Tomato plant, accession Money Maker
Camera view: bottom (45 deg); turntable rotation: 240 degrees
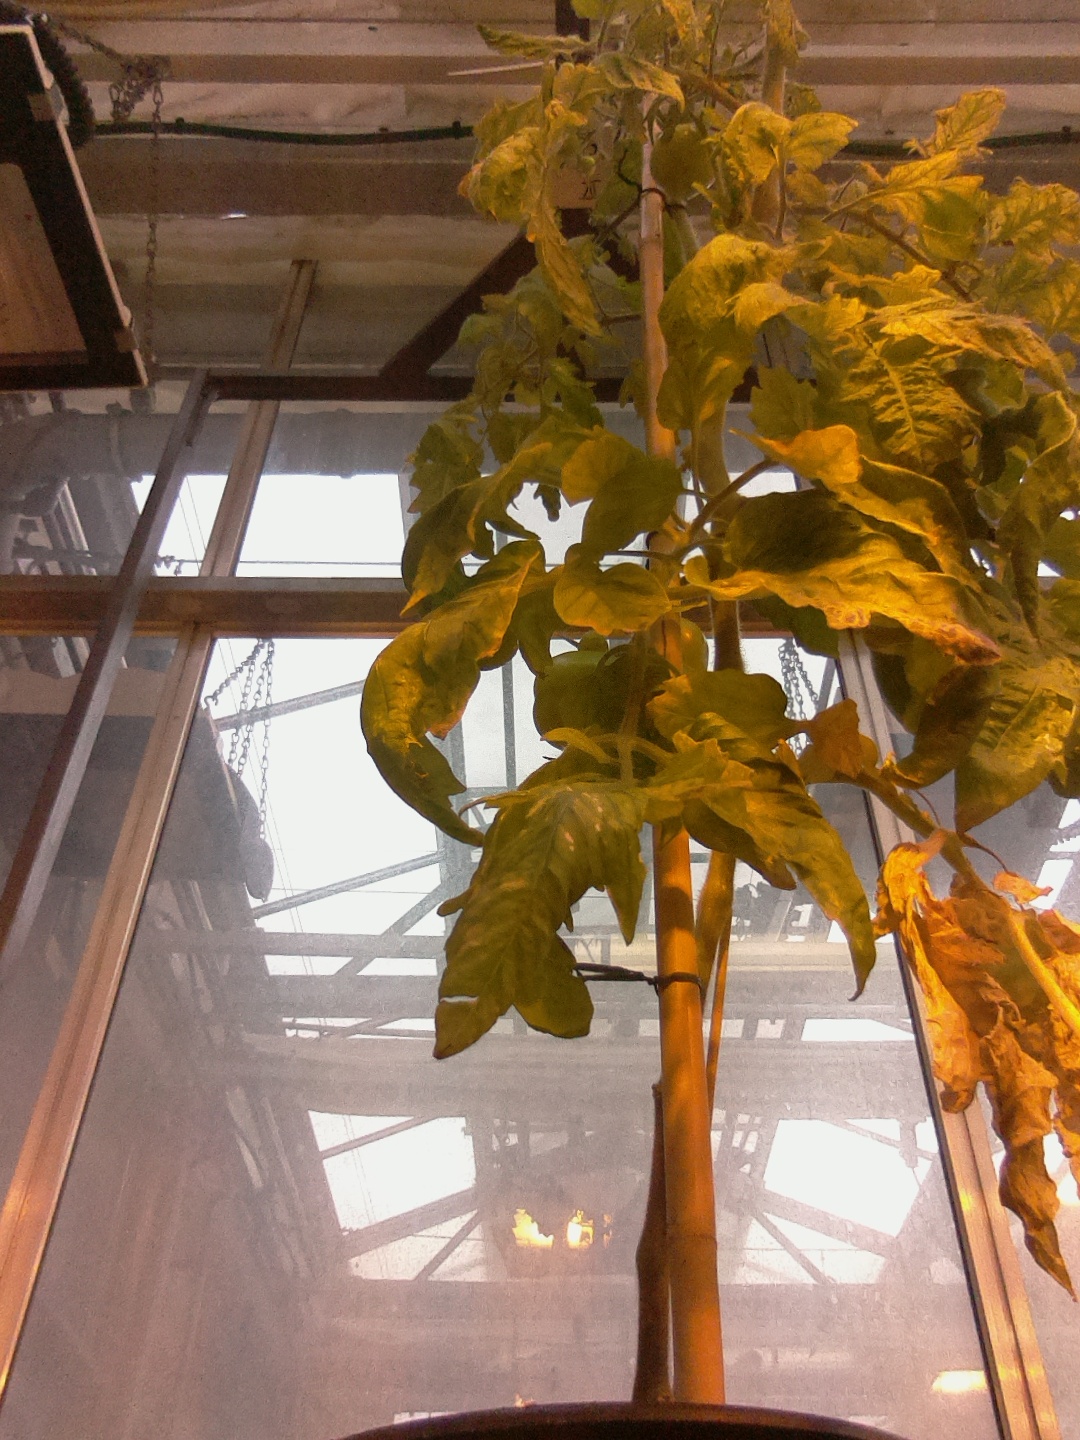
BBCH growth stage 79: 90% -100% of final fruit size